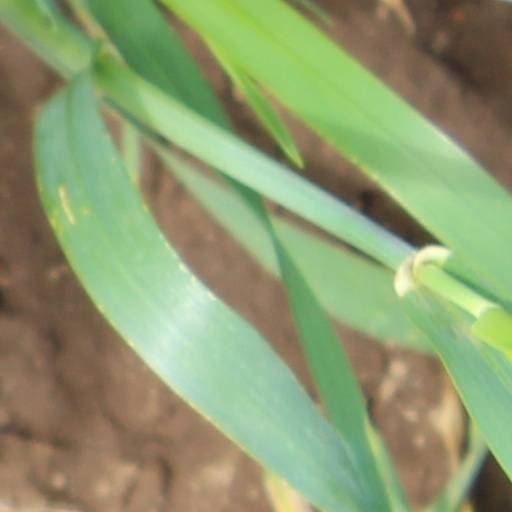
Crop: wheat